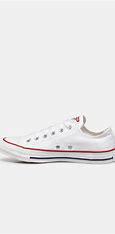
Brand: Converse
Model: All Star Ox